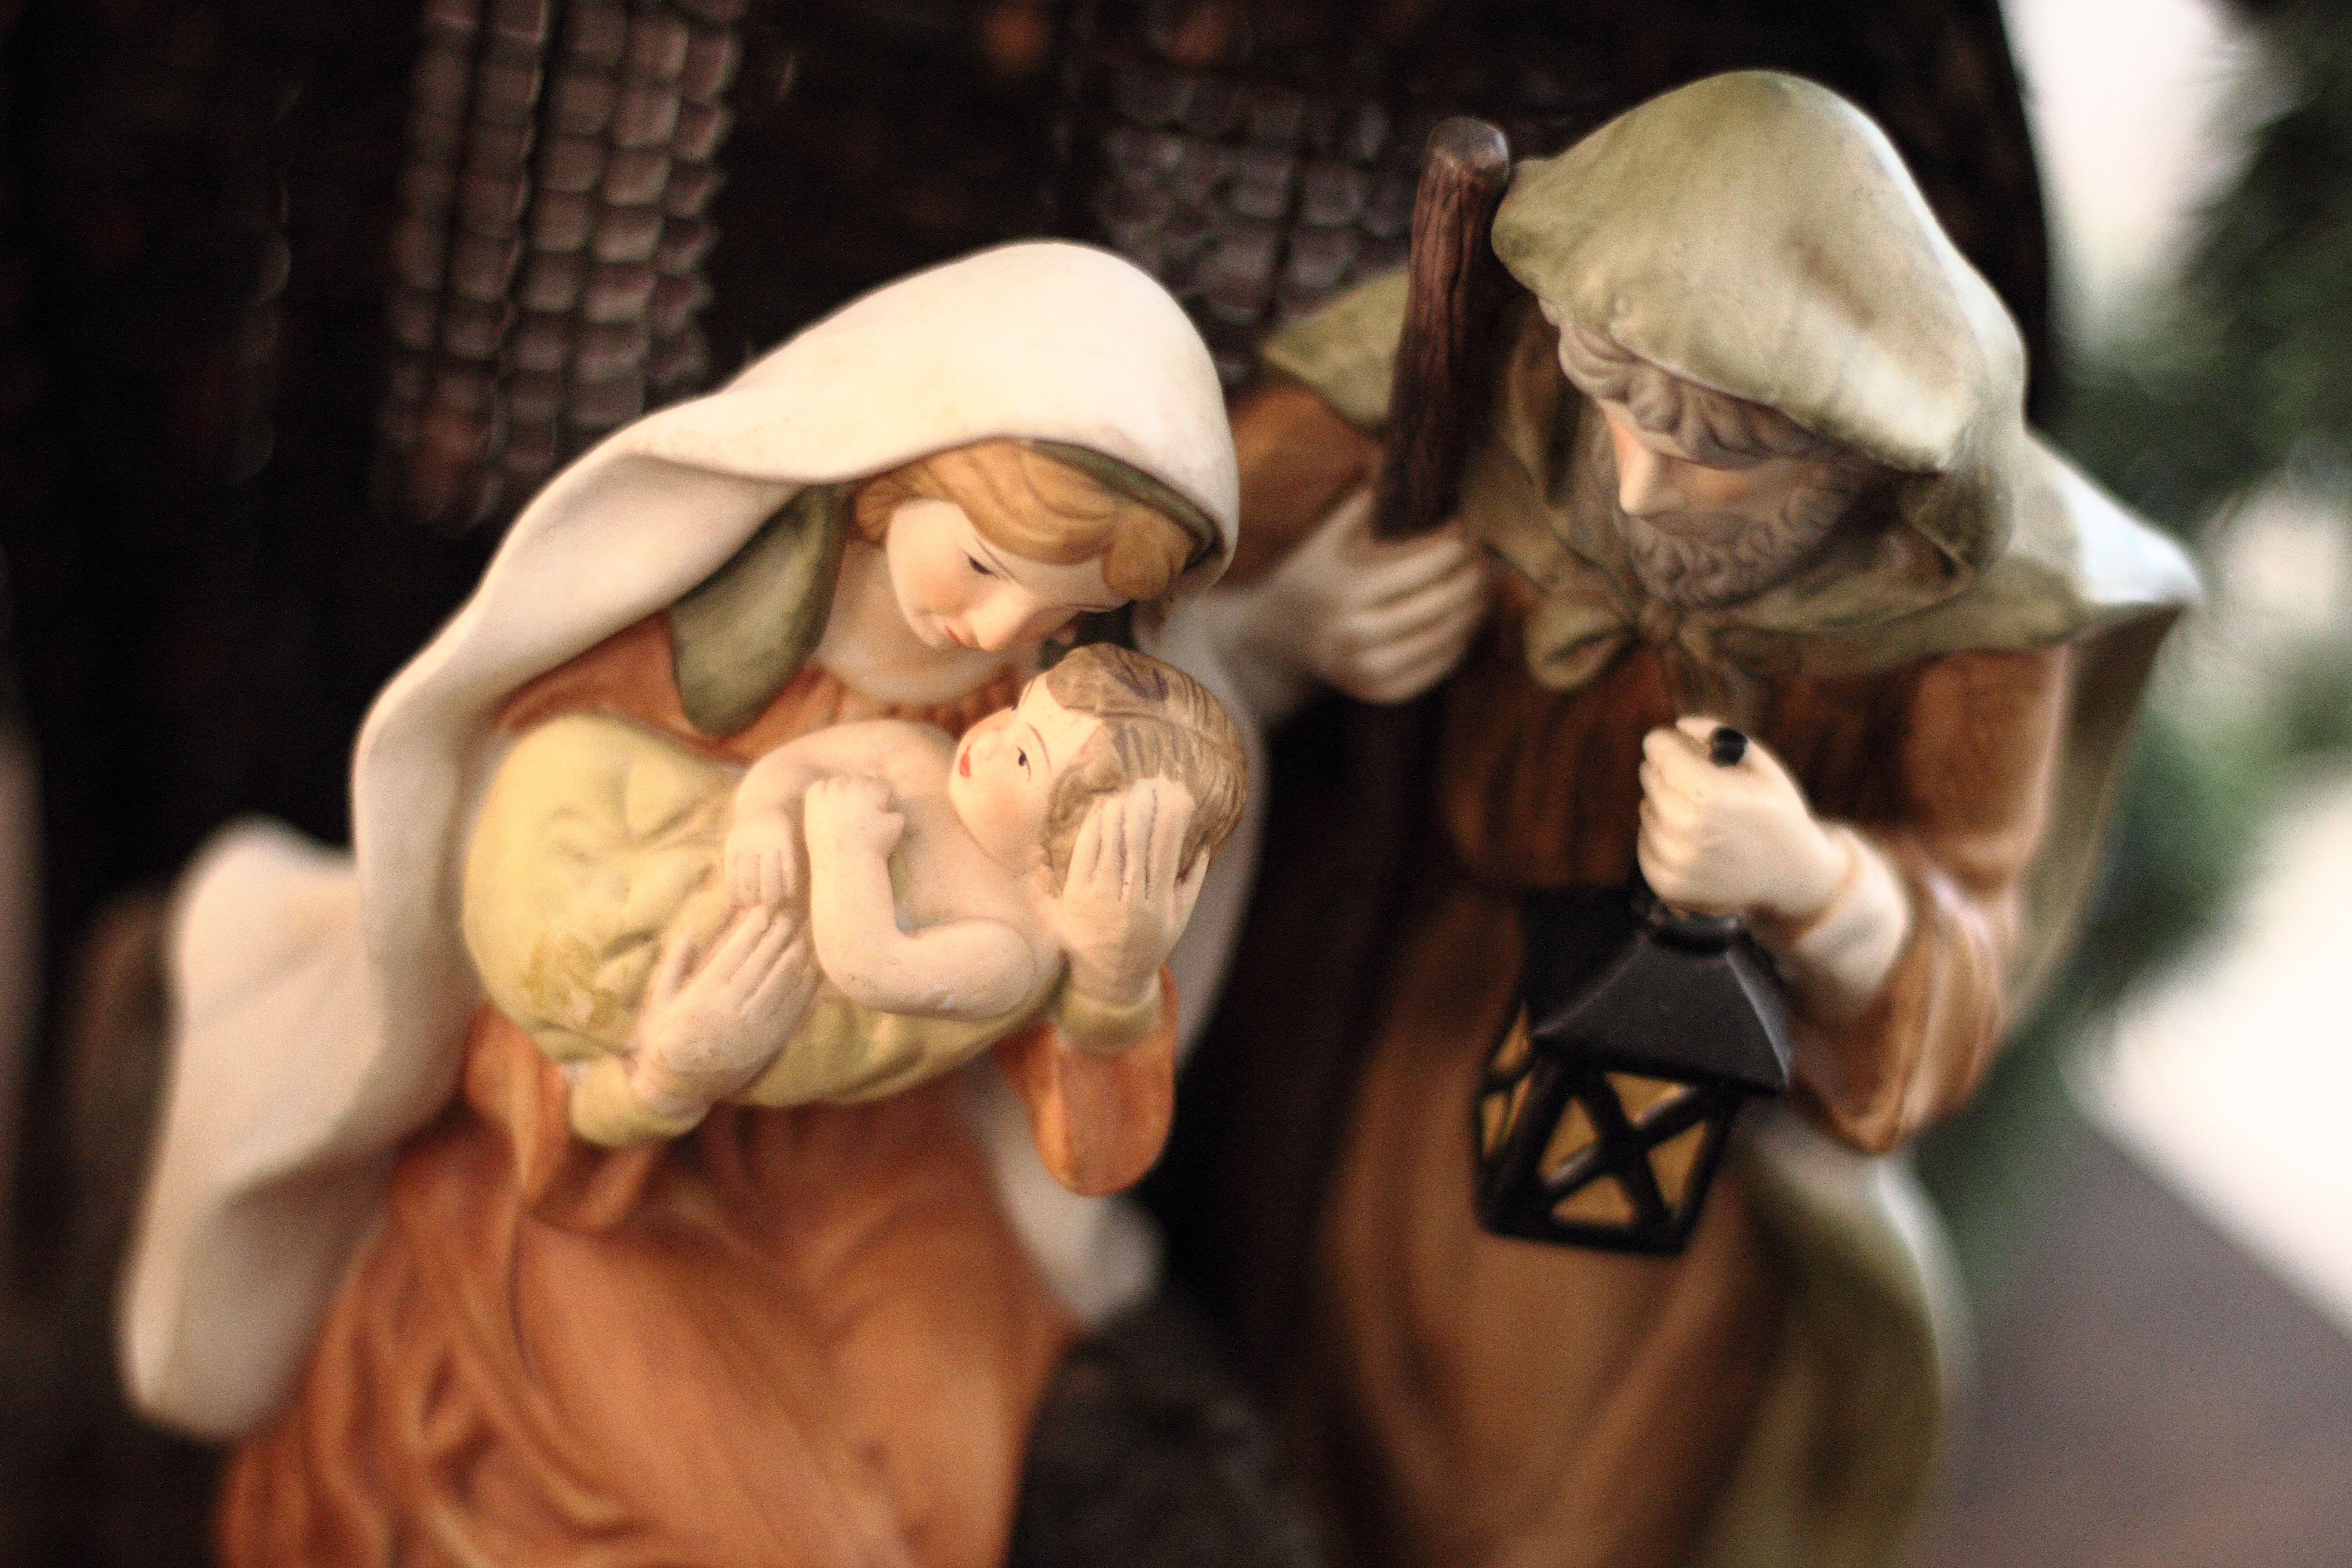
night, monument, statue, religion, christmas, baby, sculpture, christ, nativity, mary, jesus, holy, joseph, carving, mythology, bethlehem